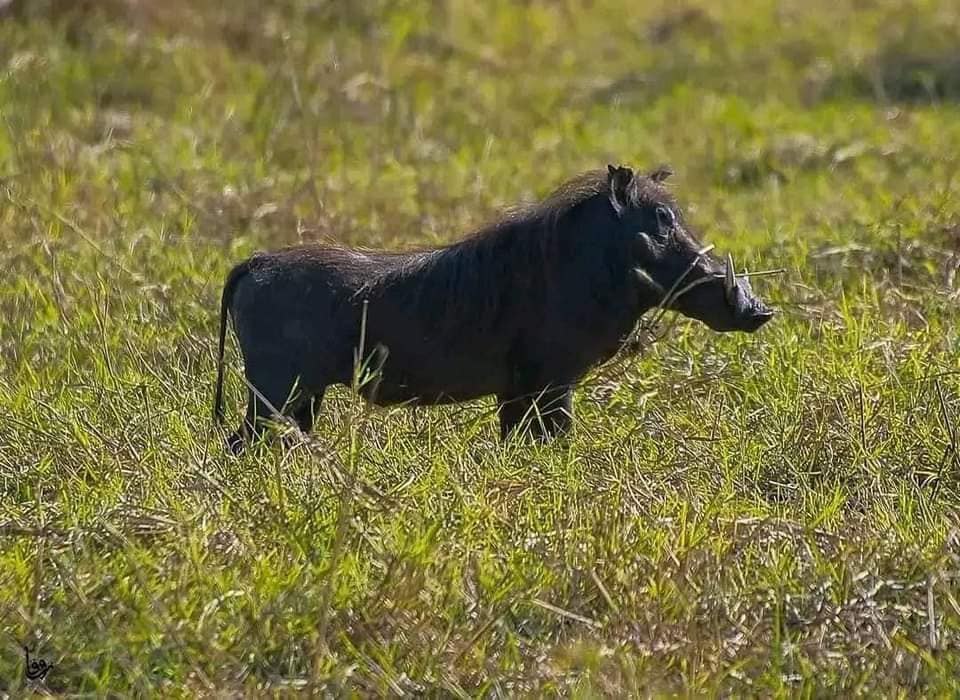
الوصف بالفصحى: يقفُ خنزيرٌ بريٌّ أسودُ الأعشابِ الخضراءِ الكثيفة، في  حظيرة الدندر
الوصف بالعامية السودانية: حلوف بري لونه أسود واقف في نص القش الأخضر في حظيرة الدندر
التصنيف: Agriculture & Livestock